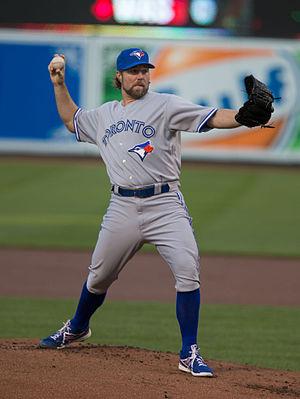
Robert Allen Dickey est un lanceur droitier de baseball évoluant en Ligue majeure avec les Braves d'Atlanta.